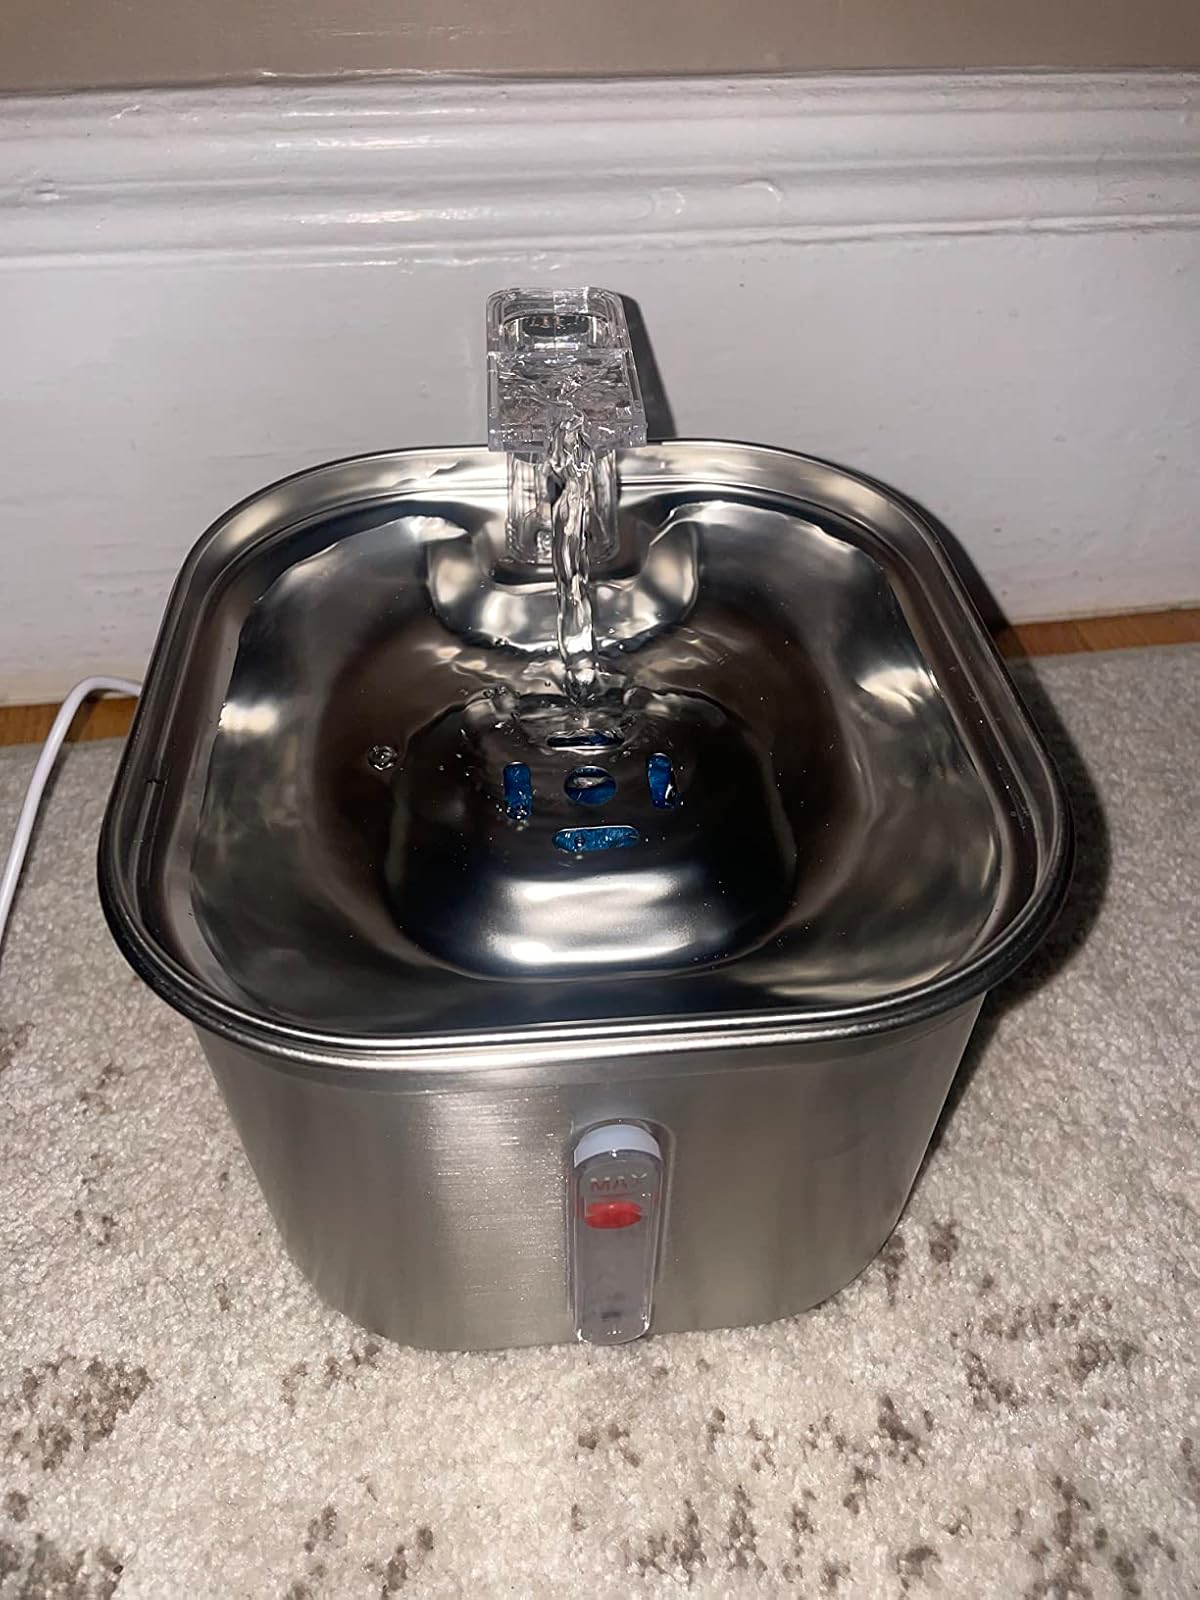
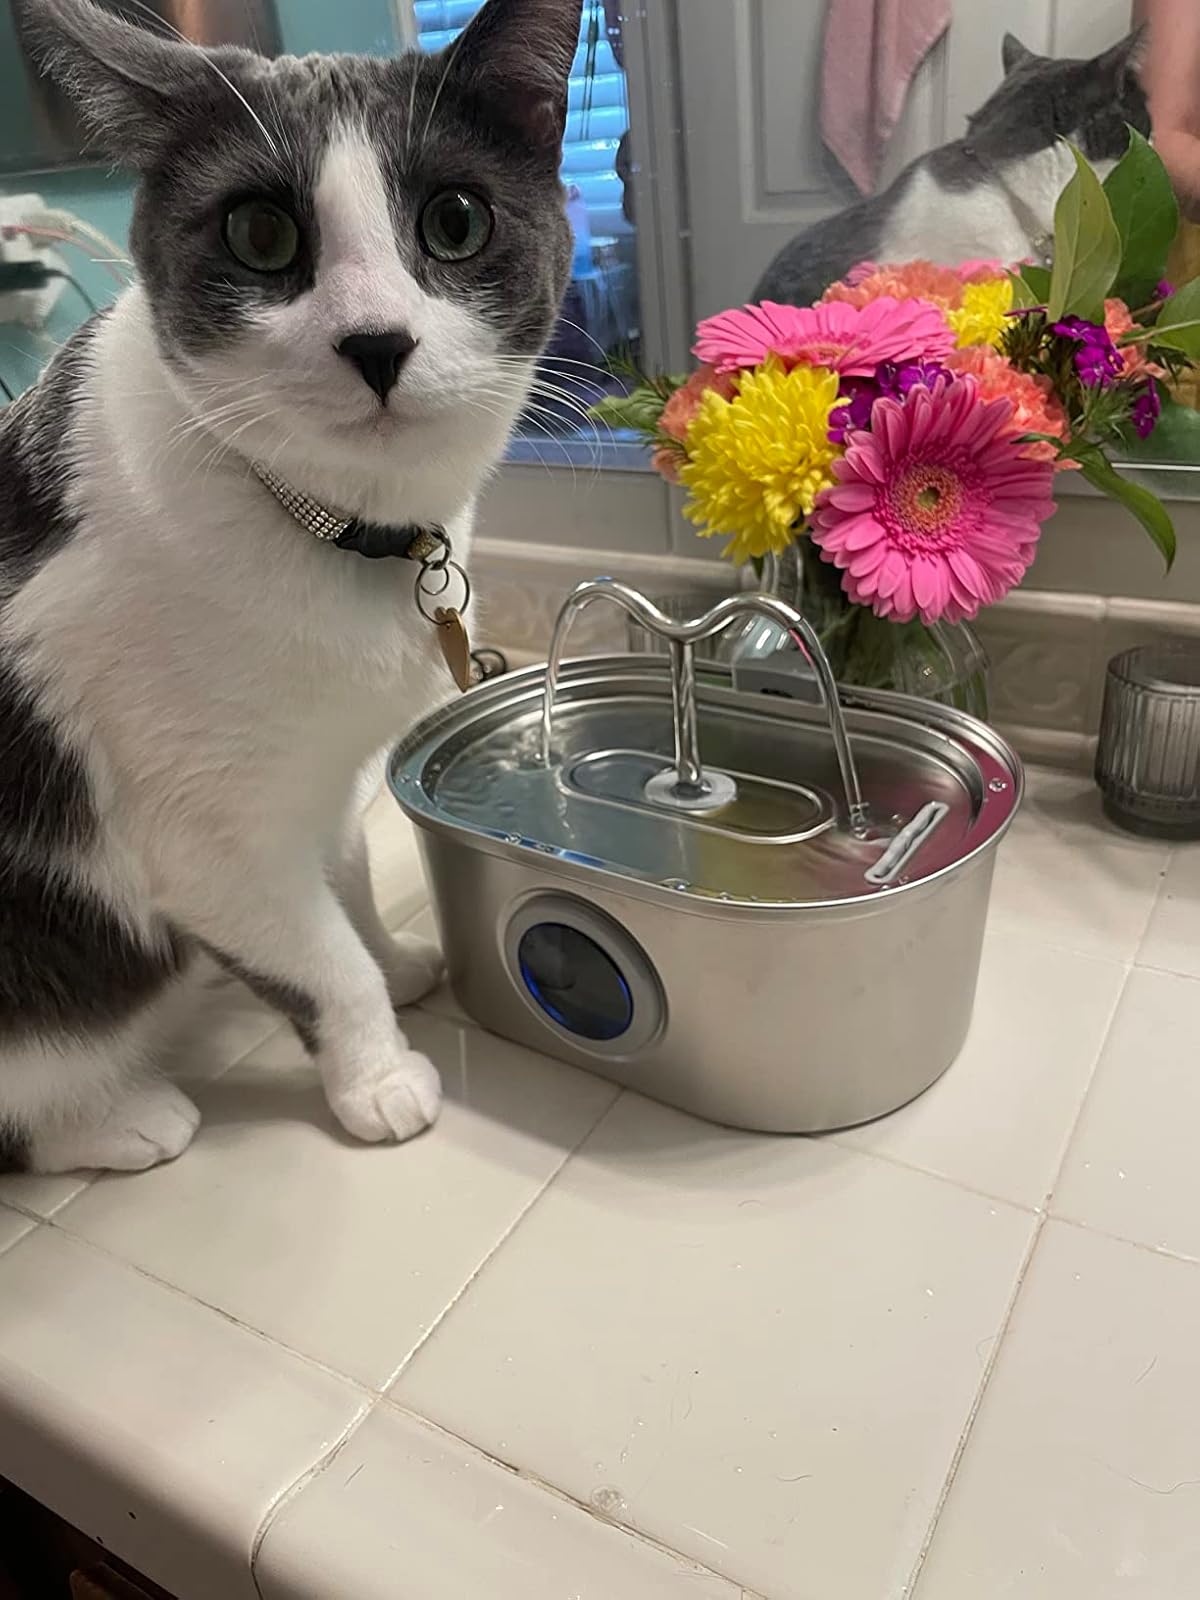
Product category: items_bowl
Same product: no